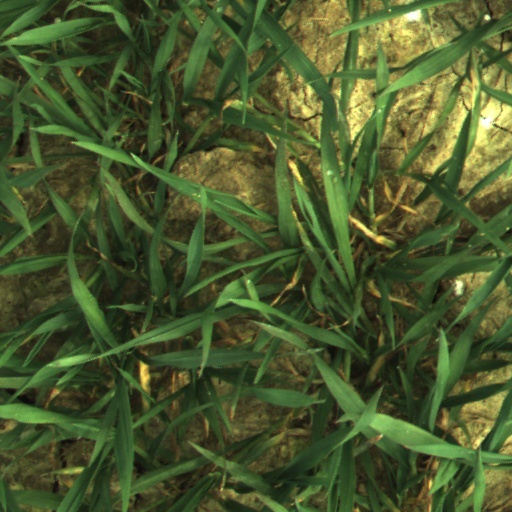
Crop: wheat